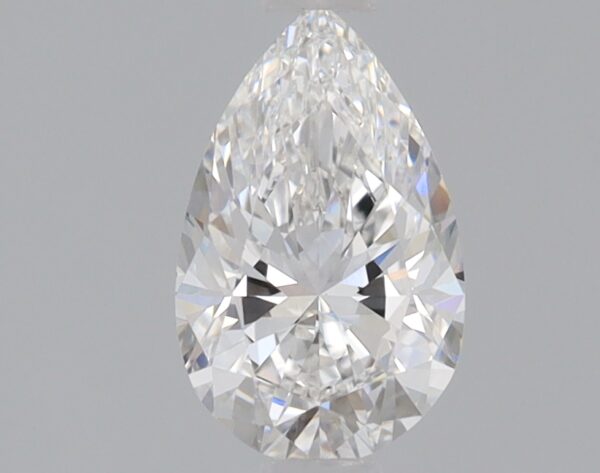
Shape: pear
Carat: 0.7
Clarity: VVS2
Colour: E
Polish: EX
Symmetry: EX
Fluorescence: NONE
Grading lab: IGI
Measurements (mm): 7.9 x 4.92 x 3.17